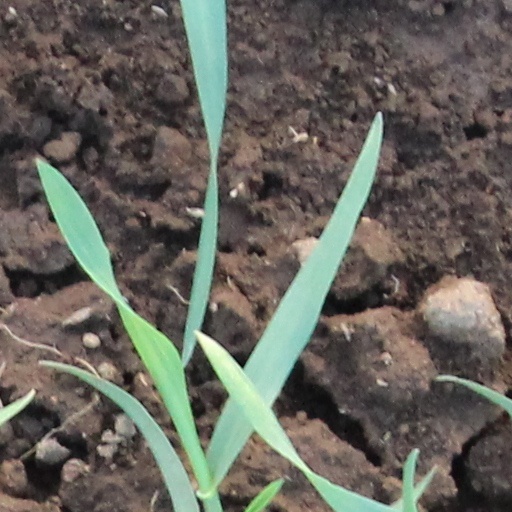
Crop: wheat